Joseph Calleja

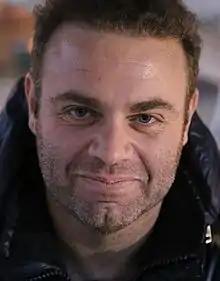

Calleja was born in Attard, Malta. He began singing at the age of 16, having been discovered by tenor Brian Cefai and continued his studies with Maltese tenor Paul Asciak. He attended De La Salle College. At the age of 19 he made his operatic debut as Macduff in Verdi's "Macbeth" at the Astra Theatre in Gozo and went on to become a prize winner at the Belvedere Hans Gabor Competition the same year. In 1998 he won the Caruso Competition in Milan and was a prize winner in Plácido Domingo's Operalia in 1999.